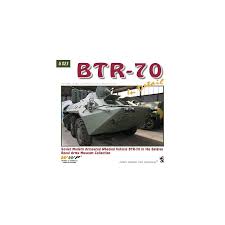
Label: BTR-70